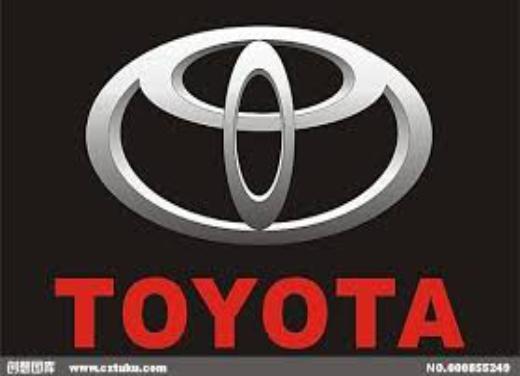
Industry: Transportation